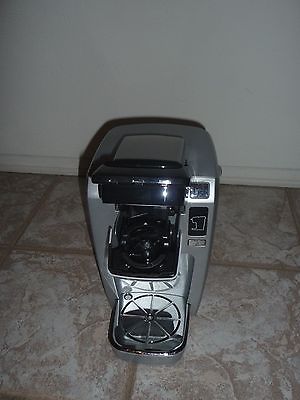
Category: coffee maker